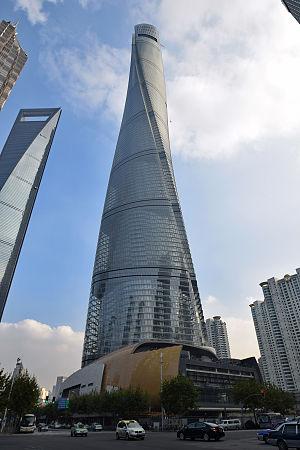
La tour Shanghai est un gratte-ciel du quartier financier de Pudong à Shanghai. L'immeuble, qui s’élève à une hauteur de 632 mètres, a 128 étages et développe une surface de 420 000 mètres carrés. En 2016, c'est la troisième plus haute structure construite par l'homme, derrière la Burj Khalifa de Dubai, et la Tokyo Sky Tree de Tokyo. C'est le deuxième plus haut gratte-ciel du monde, puisque la Tokyo Skytree est une tour de radiodiffusion. La Tour Shanghai a reçu l'Emporis Skyscraper Award 2015 récompensant le gratte-ciel le plus remarquable de l'année 2015.